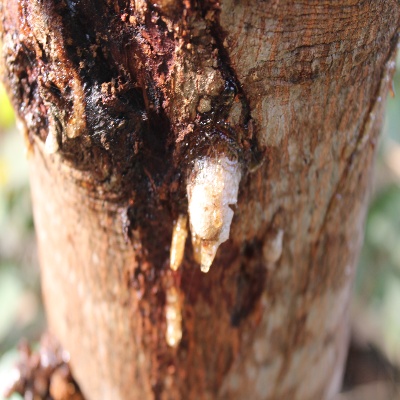
Crop: Cashew
Condition: gumosis